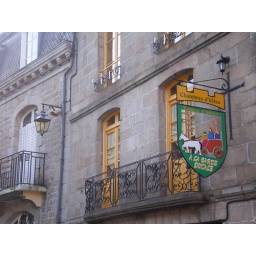
Traditionnal sign from traditionnal house in french brittany